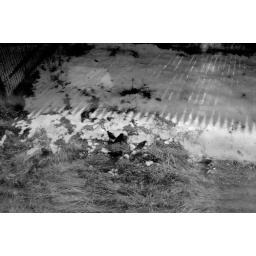
birds in snow and grass